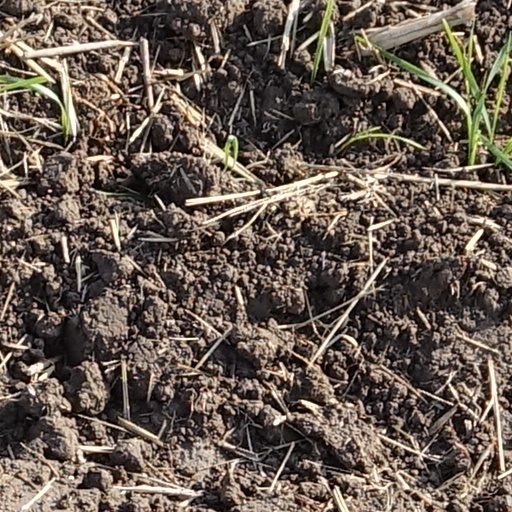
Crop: wheat